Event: Nepal Earthquake
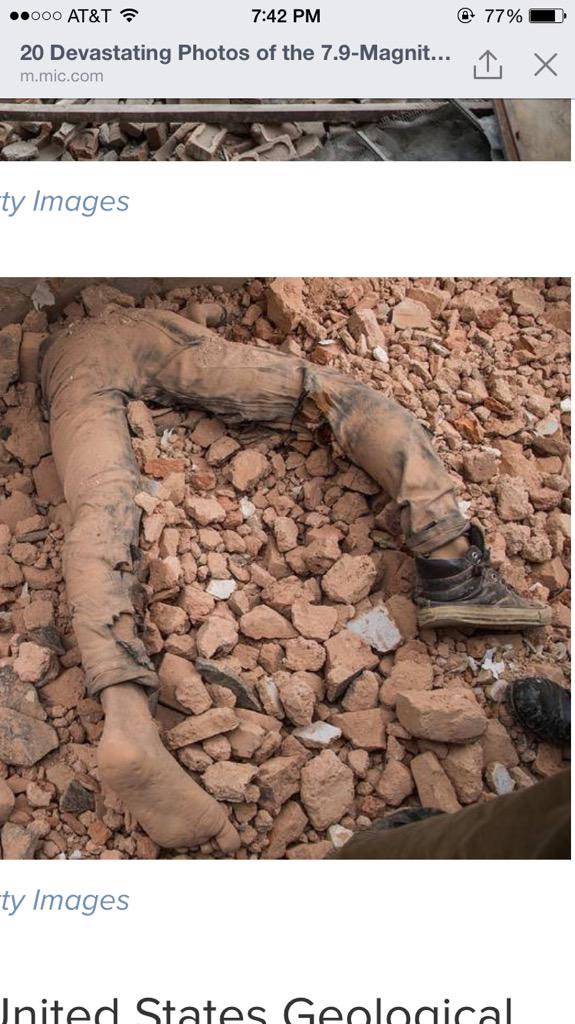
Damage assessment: damage